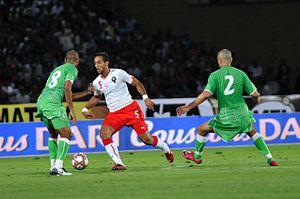
Match Maroc - Algérie